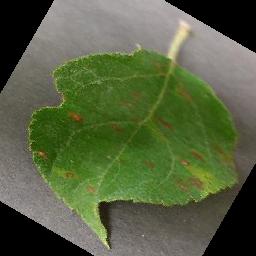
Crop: apple
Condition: cedar_rust